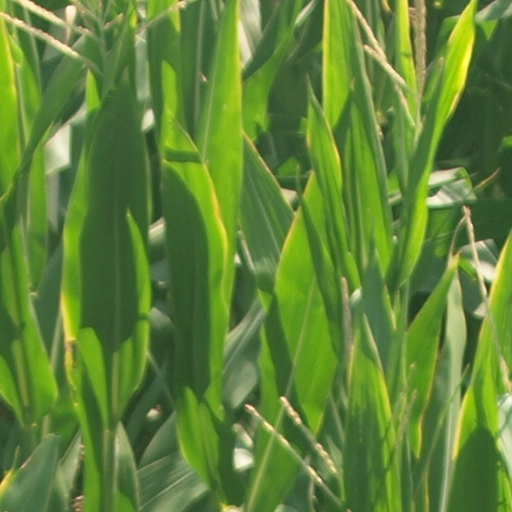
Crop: maize; corn